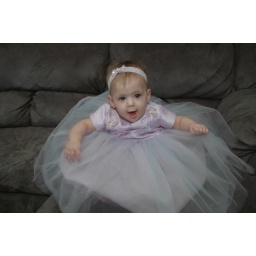
Eliana has a ball in her dress